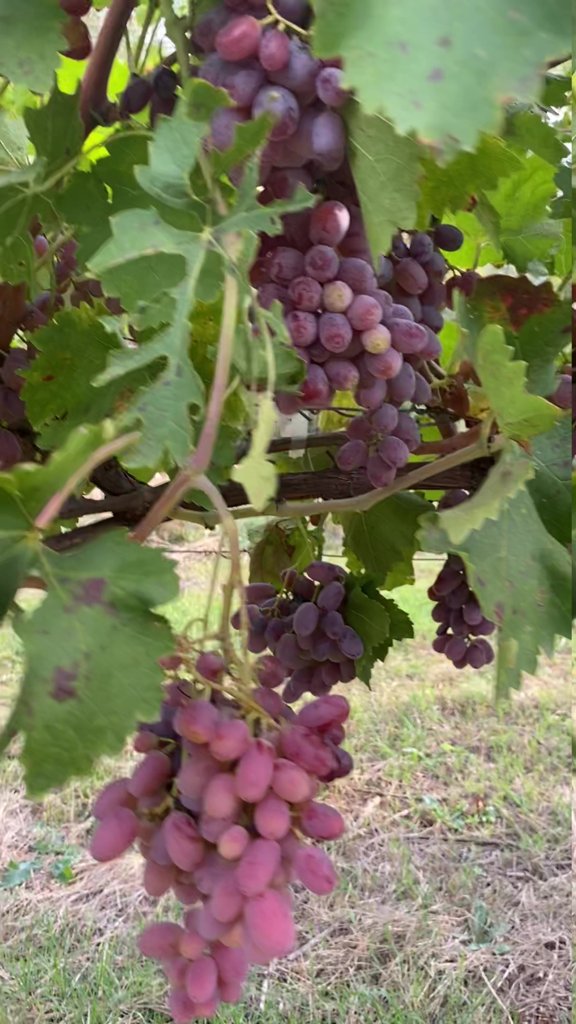
Berries visible: 146
Grape clusters: 5